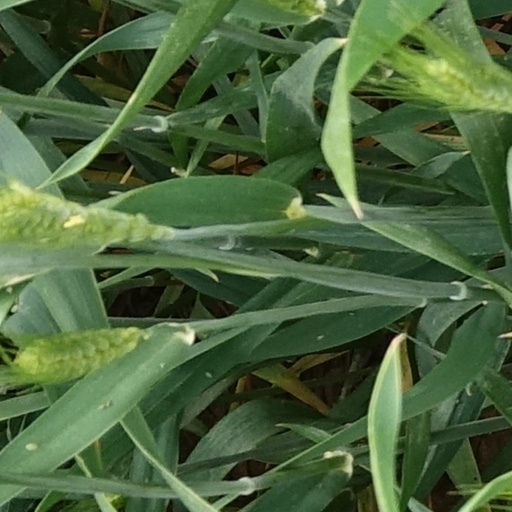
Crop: wheat